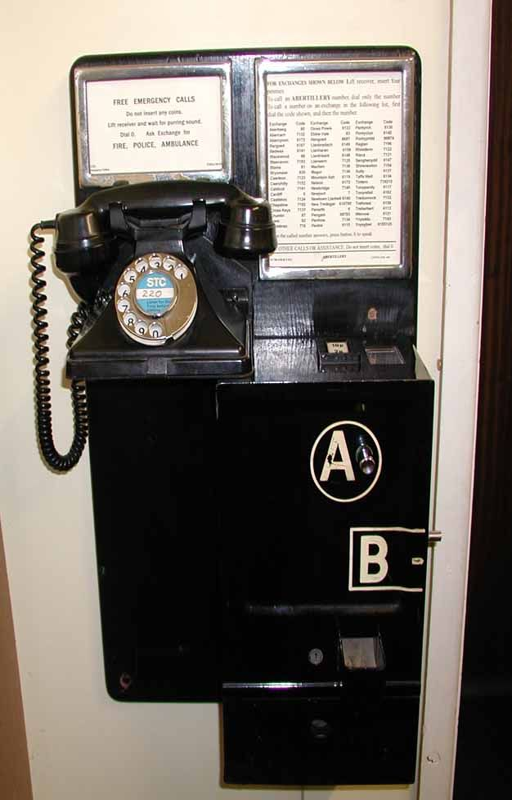
inside the old telephone boxes